Rundle Park (Edmonton)

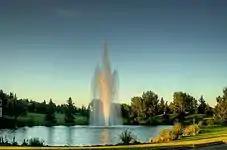
One of Rundle Park's many ponds; this one features a large fountain in the middle.

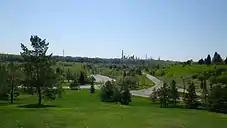
A view towards southwest from a hill in the northern part of Rundle Park.

Rundle Park is a municipal park in Edmonton, Canada, and a major park in the North Saskatchewan River Valley parks system. The park overlooks the North Saskatchewan River, and there is a pedestrian bridge that connects Gold Bar Park and Rundle Park together. The park features paved paths, sport amenities, and numerous ponds.